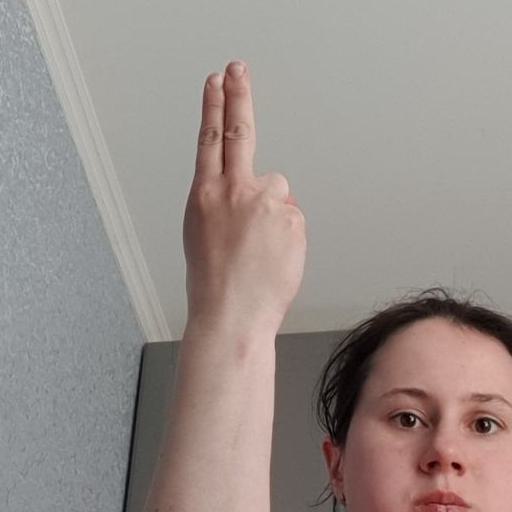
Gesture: two_up_inverted